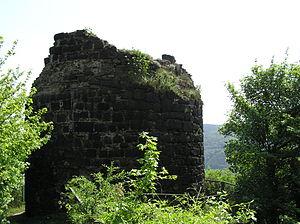
Les restes de la tour ronde dans la partie sud du chateau Hammerstein au bord du Rhin en allemagne.